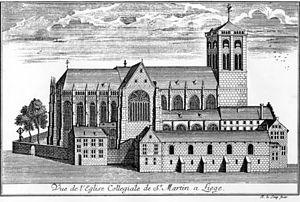
Le mal Saint-Martin est le nom donné au conflit qui opposa au XIVᵉ siècle les patriciens aux plébéiens de Liège et qui s'acheva, dans la nuit du 3 au 4 août 1312, par l'incendie de l'église Saint-Martin de Liège où les patriciens avaient trouvé refuge.
Remacle Le Loup est un dessinateur né en 1694 à Spa, alors en Principauté de Liège, et décédé le 12 mai 1746. Il est l'auteur de la plupart des gravures d'un des plus beaux ouvrages imprimés du XVIIIᵉ siècle : Les Délices du Pays de Liège.
La bienheureuse Ève de Saint-Martin ou Ève de Liège, morte en 1266, était une recluse de la principauté de Liège qui, avec Julienne de Cornillon, est à l'origine de la Fête de l'Eucharistie ou Fête-Dieu.
Le palais des princes-évêques de Liège ou palais épiscopal de Liège, se situe sur la place Saint-Lambert dans le centre de Liège. Le Palais actuel, devenu le palais de justice de Liège, a été reconstruit au XVIᵉ siècle à l'initiative du cardinal Érard de La Marck, à l'emplacement d'un ancien édifice détruit lors du sac de Charles le Téméraire. Une nouvelle aile néo-gothique, le palais provincial, est construite entre 1849 et 1853.
La basilique Saint-Martin est un édifice religieux catholique sis sur le Publémont, à Liège, en Belgique. Un édifice roman du Xe siècle, déjà connu comme collégiale Saint-Martin, est remplacé par une nouvelle église de style gothique au XVIᵉ siècle. Elle est l'une des sept anciennes collégiales liégeoises.